List of active United States military aircraft

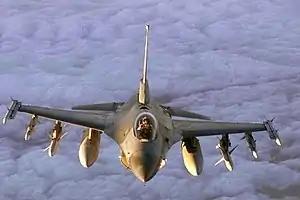
An F-16 Fighting Falcon of the United States Air Force in flight

The United States Armed Forces uses a wide variety of military aircraft across the respective aviation arms of its various service branches. The numbers of specific aircraft listed in the following entries are estimates from published sources and may not be exhaustive.